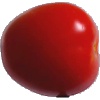
Label: Tomato 4